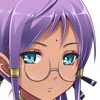
Portrait style: Anime Portrait